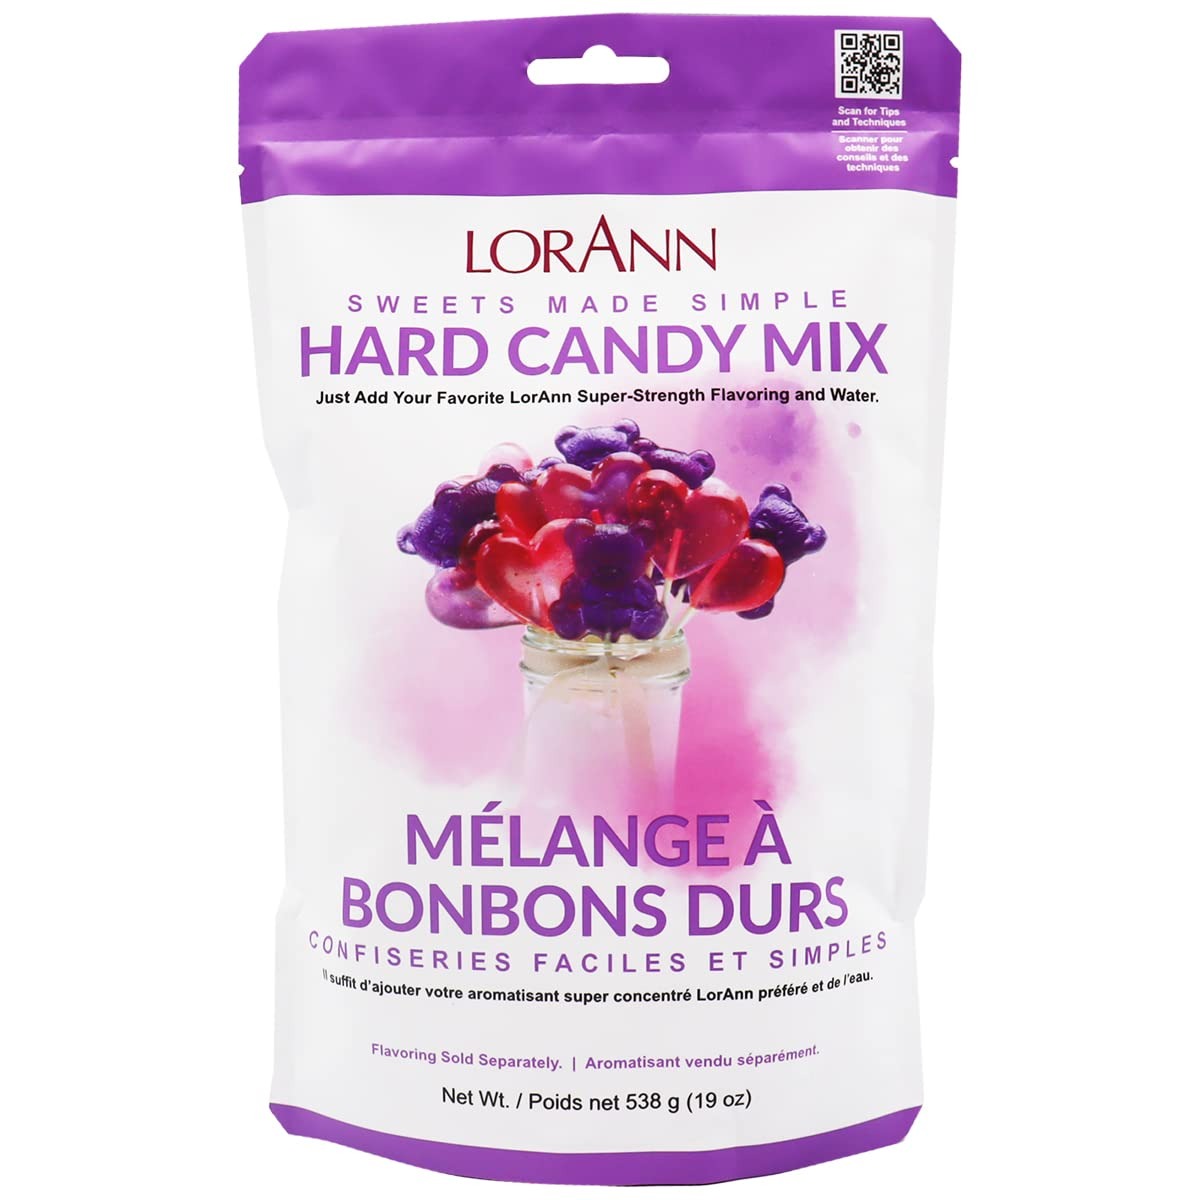
Item Name: LorAnn Hard Candy Mix - 19 ounce pouch
Bullet Point 1: The easiest way to hard candy! Just add water and your favorite LorAnn flavoring.
Bullet Point 2: Pre-measured to work with 1-dram bottle of flavorings
Product Description: Stronger than your typical extract
Value: 19.0
Unit: Ounce

Price: 6.98